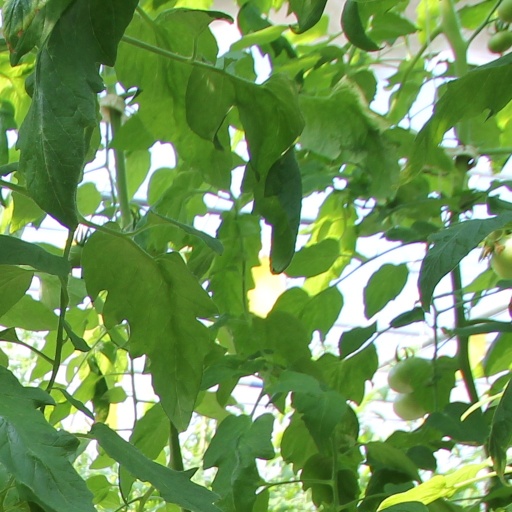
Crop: tomato